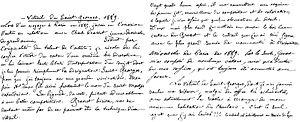
Mémoires manuscrites de Lucien Bégule sur Eugène Grasset
Lucien Bégule, est un peintre-verrier et archéologue français. Formé par Jean-Baptiste Chatigny, Pierre Bossan et Pierre Miciol, cet entrepreneur a développé son activité de peinture sur verre à la fin du XIXᵉ siècle. Il crée notamment les « Ateliers de Choulans » spécialisés dans la réalisation de vitraux profanes et religieux. Il devient l'un des artistes majeurs de la région lyonnaise. Parmi les œuvres les plus marquantes, on peut citer les vitraux Saint Georges combattant le dragon et Louise Labbé respectivement primés lors des expositions universelles de Paris de 1889 et 1900.